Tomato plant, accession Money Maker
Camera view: horizontal (90 deg, fisheye); turntable rotation: 120 degrees
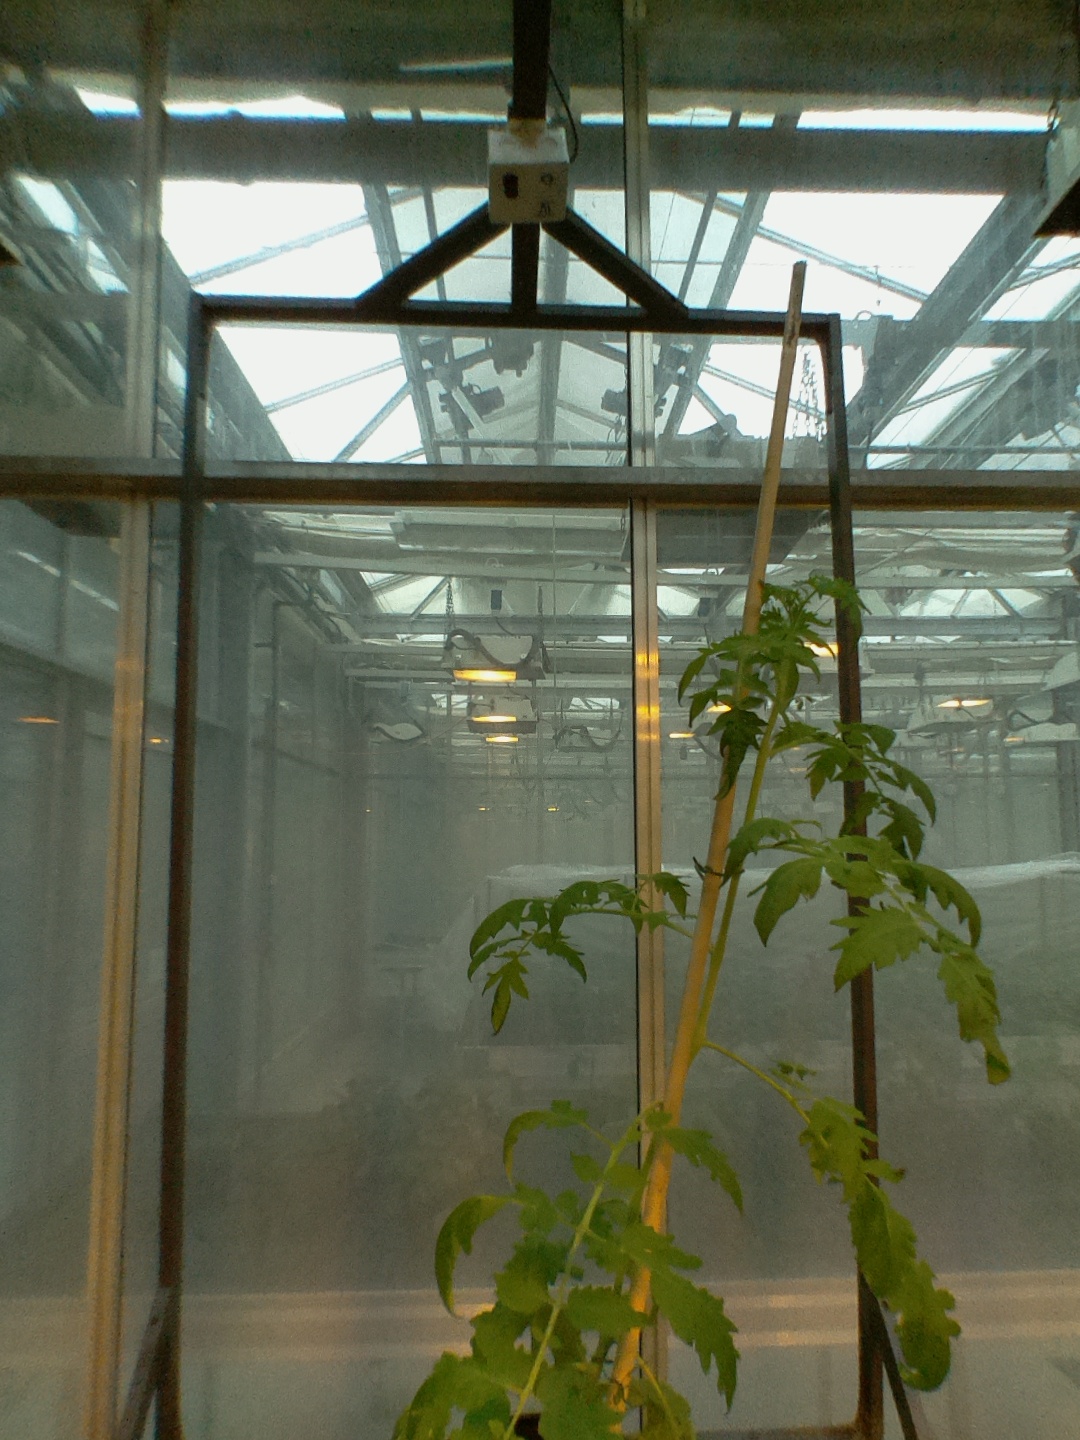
BBCH growth stage 60: First flowers open